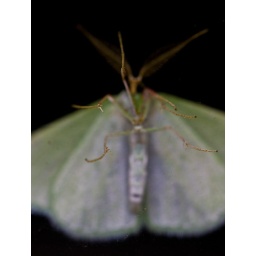
This green moth showed up on St Patrick's Day. I was fascinated by the barbs on its feet.